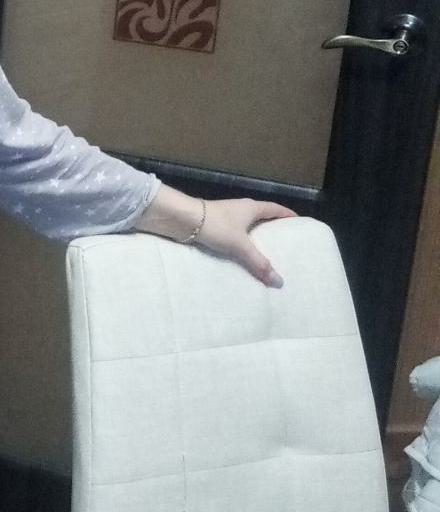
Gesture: no_gesture